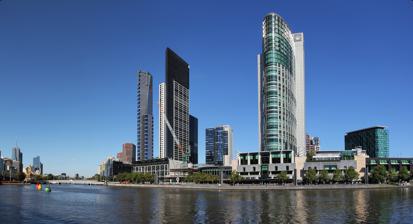
Building: Crown Melbourne
Country: Australia
Year built: 1997
Resort complex in Melbourne, Australia Crown Melbourne Crown Casino in 2007, along the Yarra River in Melbourne Location Southbank, Victoria , Australia Address Yarra Promenade Opening date 30 June 1994 ; 30 years ago ( 1994-06-30 ) (temporary location) 8 May 1997 ; 27 years ago ( 1997-05-08 ) (permanent location) No. of rooms 1,604 Total gaming space 220,000 sq ft (20,000 m 2 ) Signature attractions The Palladium Seasons of Fortune, Southern Porte Cochere, Revelry, Brigades and Celebration Notable restaurants Nobu Gradi Silks Conservatory Koko Bistro Guillaume Rockpool Casino type Land Owner Crown Resorts Architect Daryl Jackson Website crownmelbourne .com .au Aerial view of the complex from the north The Atrium at Crown Crown Melbourne (also referred to as Crown Casino and Entertainment Complex ) is an integrated resort consisting of a casino and hotel located on the south bank of the Yarra River , in Melbourne , Australia . Crown Melbourne is a subsidiary of Crown Resorts , and was the first casino of the now-international Crown brand. Initially having opened in 1994 on the north bank of the Yarra River, Crown Melbourne relocated and re–opened on the south bank of the Yarra, in 1997. It remains one of the central features of the Southbank precinct of the Melbourne central business district . The entire complex has a space of 510,000 m 2 —the equivalent to two city blocks —making it the largest casino complex in the Southern Hemisphere and one of the largest in the world. The complex also hosts three hotels, Crown Towers , Crown Promenade, and Crown Metropol. It was founded, owned and run by Lloyd Williams until taken over by Publishing & Broadcasting Limited in 1999. Opening and statistics Temporary location Crown Melbourne opened on 30 June 1994 at the World Trade Centre on the northern bank of the Yarra River . This location was a temporary, and training, setup while construction of the proper complex occurred. Permanent location Crown's permanent location opened on 8 May 1997 of the southern bank of the Yarra River. It was designed by a team of architects and interior designers working in collaboration, including: Bates Smart , Perrott Lyon Mathieson and Daryl Jackson (in association). On opening night, Actress Rachel Griffiths infamously ran through the casino topless on its opening night to protest the project. It is one of the central features of the Southbank area in the Melbourne central business district and the Crown Towers fronts onto the waterfront as part of Southbank Promenade. Children under the age of 18 are permitted into the entertainment and shopping section of complex, but not into the gaming area or areas serving alcohol. The entire complex has a space of 510,000 m 2 , making it the largest casino complex in the Southern Hemisphere and one of the largest in the world. Crown Casino has a licence for 540 table games (100 poker tables) and 2,500 poker machines. Restaurants, bars and retail There are several nightclubs and restaurants as well as "Kingpin" (formerly Galactic Circus), an electronic games arcade, laser tag game, bowling alley, and many luxury brands. Restaurants Conservatory Koko Rockpool Bar and Grill Nobu Melbourne The Atlantic Silks Bistro Guillaume Hotels Crown has three hotel towers: Crown Towers : a skyscraper comprising a five-star luxury hotel located within the Crown Entertainment Complex. It houses 481 rooms and villas over 38 floors. Located on the banks of the Yarra River it overlooks the city centre, Kings Domain , Port Phillip and Docklands . Crown Metropol : reputedly Australia's largest hotel by number of rooms. This five-star hotel houses 658 rooms across 28 floors. Crown Promenade : a 465-room, 4.5-star hotel on 23 floors. It is located on the block behind Crown Towers and is connected to the main complex by a pedestrian overpass. It also houses Australia's only purpose built hotel conference facility the 'Crown Conference Centre'. A fourth hotel, One Queensbridge , had plans for its construction approved. However, these plans fell through due to a failure to acquire financing. Notable guests at Crown's hotels Notable guests at the Crown Towers, Crown Metropol and Crown Promenade Hotels have included Celine Dion , Tom Cruise , Katie Holmes , Kim Kardashian , Katy Perry , Nicole Kidman , Rachel Griffiths , One Direction , Keanu Reeves , Kerry Packer , Tiger Woods and Neil Murray and many other high-profile celebrities and politicians. Roger Federer , Rafael Nadal , and several other tennis players often stay at the casino during the Australian Open . Attractions The Palladium Ballroom The ornate modern ceiling of the Crown Palladium room The Palladium at Crown is a ballroom with a seating capacity of 1500.  It has played host to some of Australia's premier functions, including the annual Logie Awards , Brownlow Medal , Melbourne Victory Player of the Year Medal, Allan Border Medal , the Australian Formula One Grand Prix ball and the Melbourne Press Club Quill award for excellence in journalism. Water features Water features appear both inside and outside the Crown Casino complex. Gas brigades fire show Along the Yarra River, outside crown, there are eight towers, at night these towers shoot spheres of fire, almost 3 metres in diameter, in the air at choreographed intervals. The show occurs every hour with times of operating depending on the season of the year and do not operate in strong winds or when a total fire ban is declared. Controversies Criminal activities In 2016, eighteen employees of Crown Casino were detained by Chinese police after having been accused of resorting to gambling crimes. In June 2022, the Victorian Gambling and Casino Control Commission (VGCCC) stated Crown Melbourne aided in the processing of A$164 million in transactions and earned A$32 million in income from illicit payments. The illicit payments came from Chinese gamblers and the company aided in unlawfully transferring the money out of the country. Due to this the company had been fined A$80 million. In November 2022, Crown Melbourne was sanctioned with A$120 million in fines for breaches of responsible gambling legislation which had occurred for over a decade. Some of the breaches Crown was fined for included allowing its patrons to gamble for periods of over 24 hours without taking a break and the failure to stop patrons from using plastic picks to engage in auto-play on Poker Machines. The chair of the VGCCC, Fran Thorn, said that "for a long time, Crown had promoted itself as having the world’s best approach to problem gambling. Nothing could be further from the truth" and that the casino operator "prioritised revenue maximisation over its obligations to protect patrons." The Finkelstein Royal Commission The Royal Commission into the Casino Operator and Licence heavily criticised crown for a variety of illegal and unethical activities. The commission's findings of Crown include money laundering, strong ties to organised criminal networks, and found other serious problems with Crown's corporate governance among other things. Essentially, the Royal Commission made the recommendation that Crown be put under a two-year review period where they are able to keep their license to operate, but have to make major changes in order to facilitate a legal casino operation and responsible gambling. This includes the appointment of an inspector to monitor and ascertain whether money laundering, loan sharking, or illicit drug sales were taking place and exclude people when necessary. The Victorian State Government accepted the recommendations made by the commission and has introduced the Casino and Gambling Legislation Amendment Bill 2021 which appoints a Special Manager to oversee all operations and decision making of Crown, establishes a new regulator known as the Victorian Gambling and Casino Control Commission which has new powers and imposes more obligations on Crown, and bans Junket operations among other things. Thefts In 2002, Thomas Mangos, a 39-year-old man from Bundoora , stole $136,000 from crown casino's Mahogany Room using a fake gun. Mangos' armed robbery occurred after he was "seduced" by the casino and lost $1 million gambling. He later turned himself into police, was charged, pleaded guilty, and was subsequently sentenced to a 5 years term of imprisonment with a 3-year non-parole period . In 2013, a man with access to the video feeds from Crown's security cameras via an accomplice cheated the casino out of $33 million. Other In September 2015, Rochelle Nolan the fiancée and de facto wife of entertainer/comedian Russell Gilbert , took her own life after a battle with depression and was found deceased in one of the rooms of the hotel. See also Crown Sydney Crown Perth Crown London Aspinalls Crown Macau - closed down References